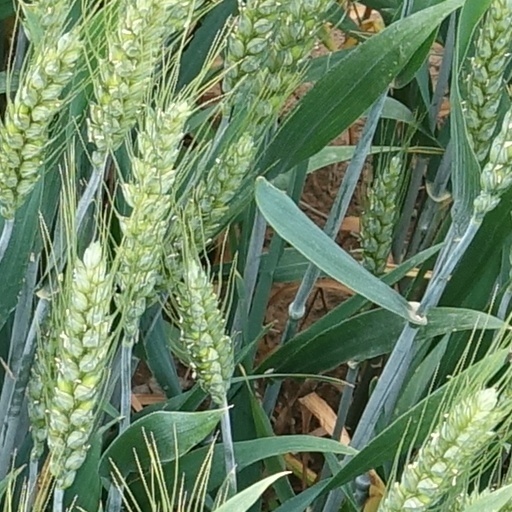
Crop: wheat